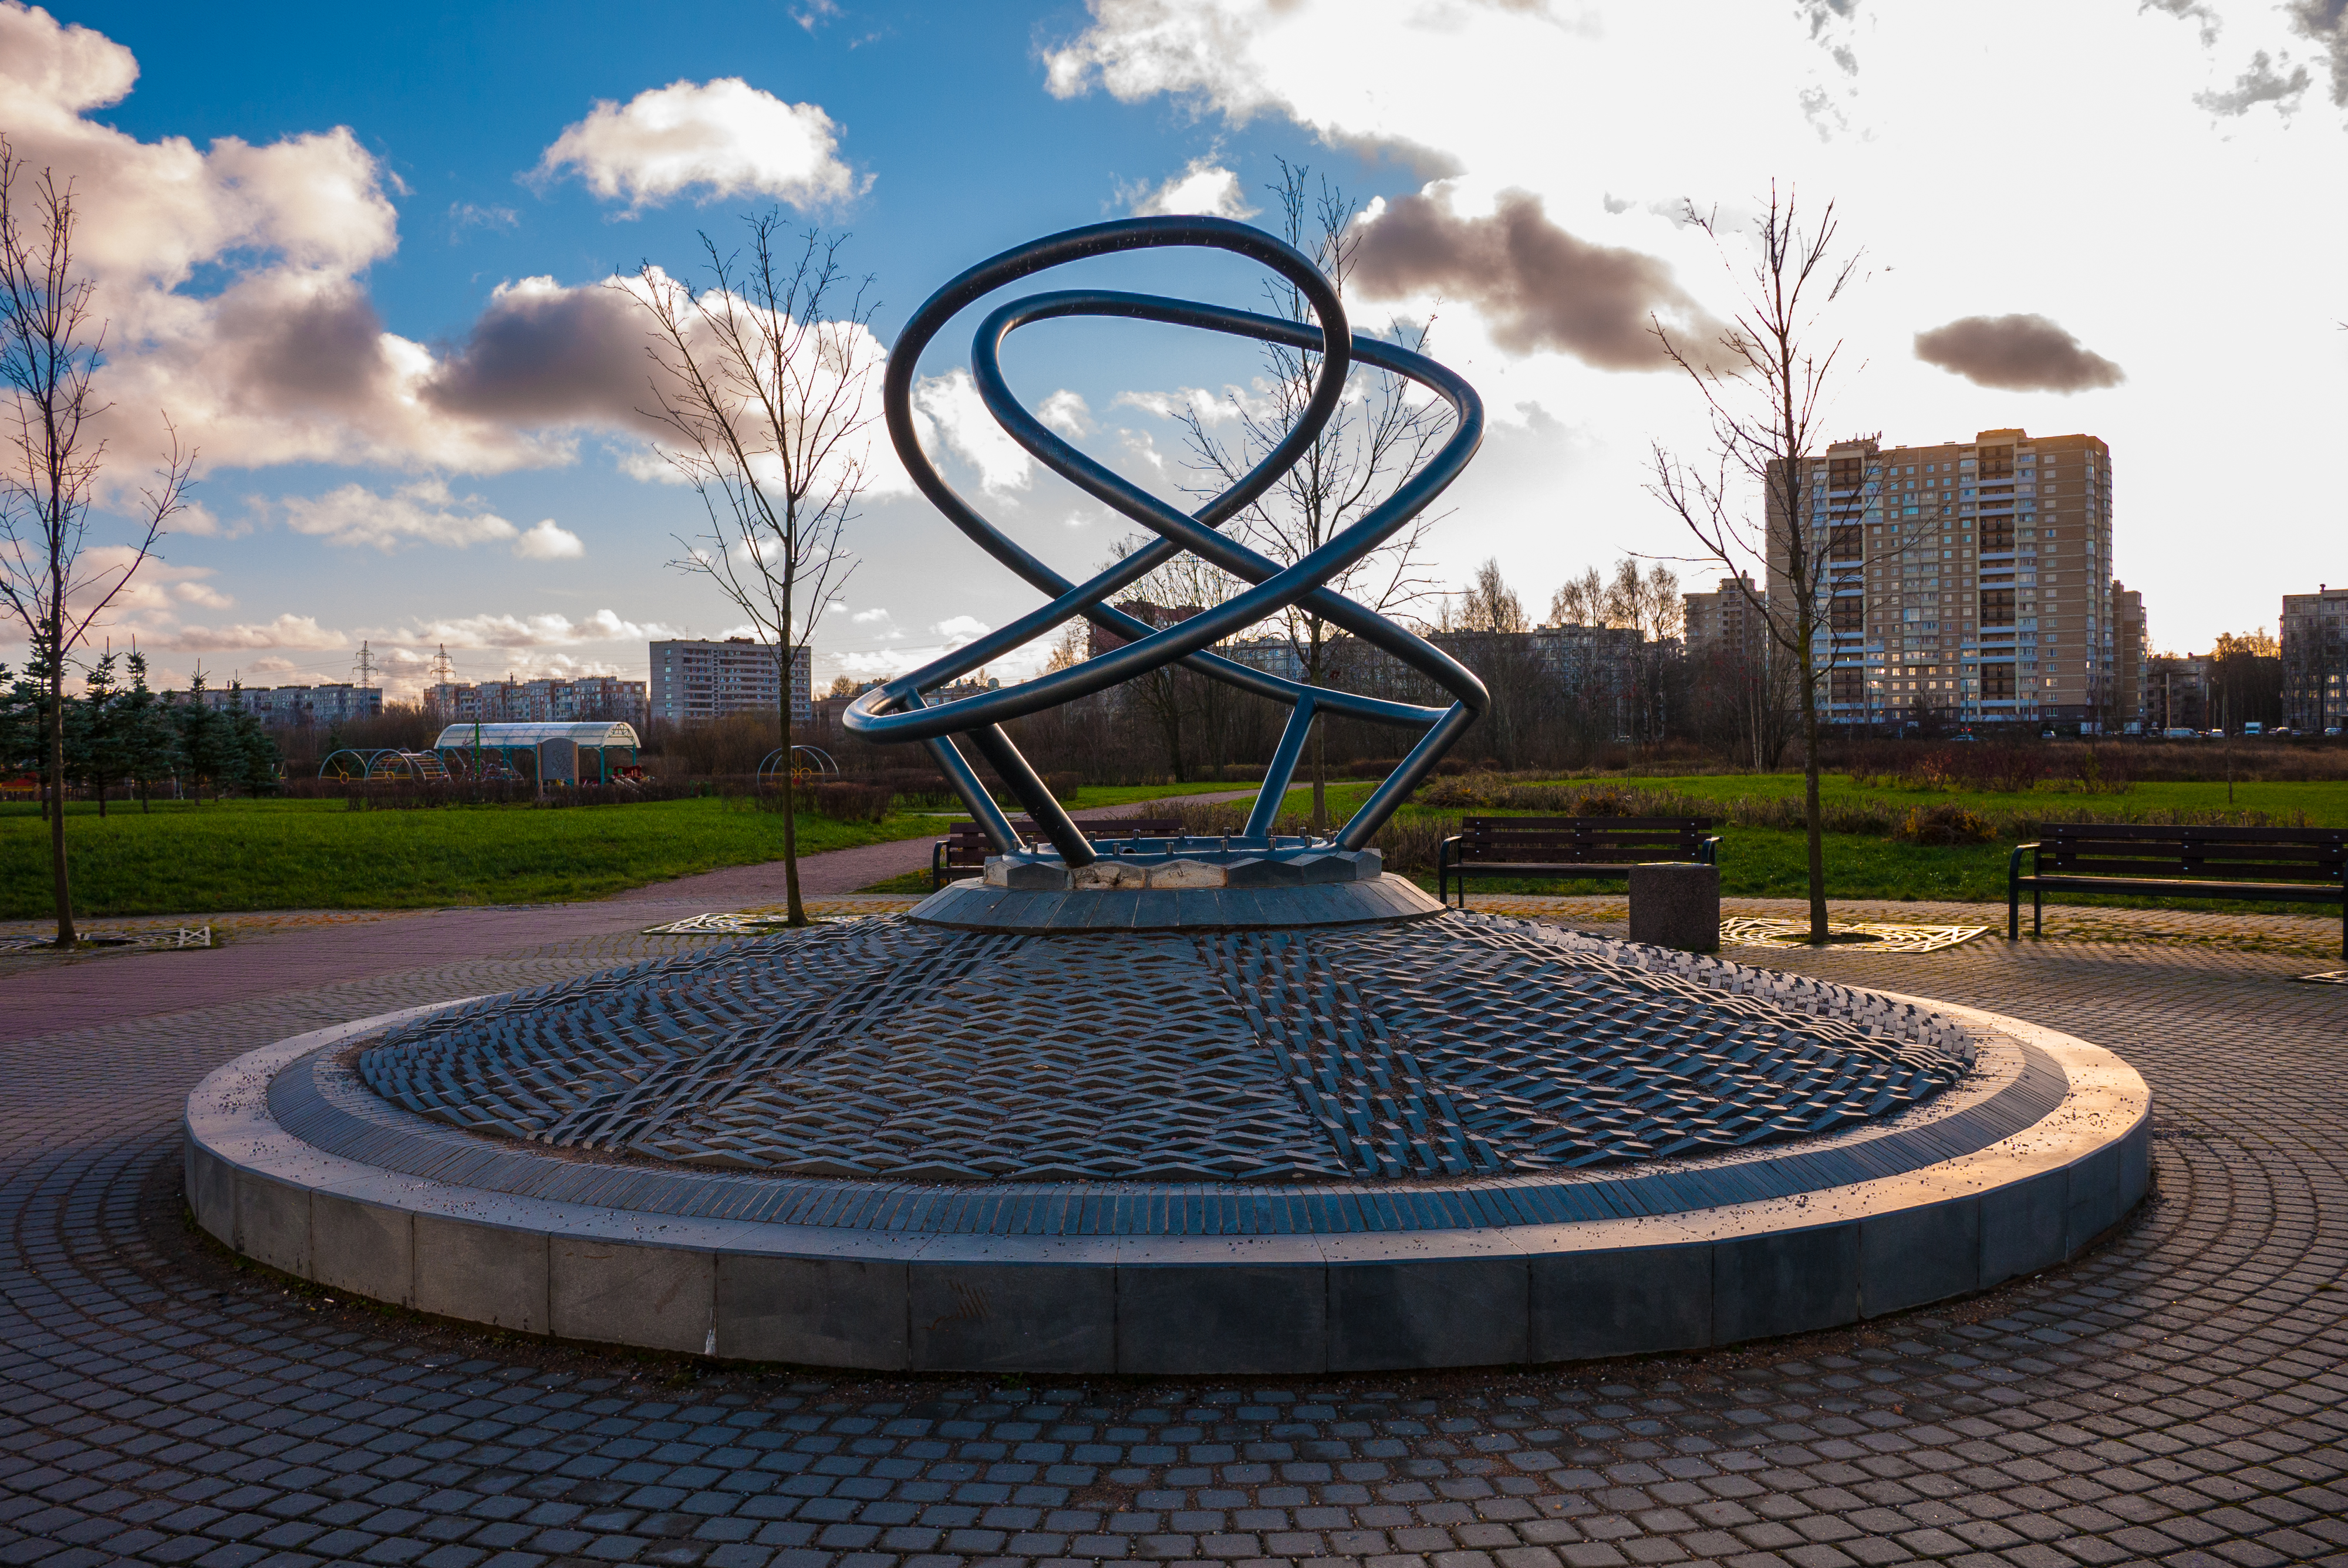
images, cloud, sky, building, plant, tree, urban design, road surface, sculpture, grass, art, asphalt, leisure, font, landscape, city, circle, statue, monument, pole, public utility, metal, headquarters, wheel, automotive wheel system, symmetry, road, symbol, landscaping, town square, facade, stadium, street, sport venue, intersection, memorial, walkway, concrete, water feature, sidewalk, corporate headquarters, transport, daylighting, national historic landmark, park, tourist attraction, plaza